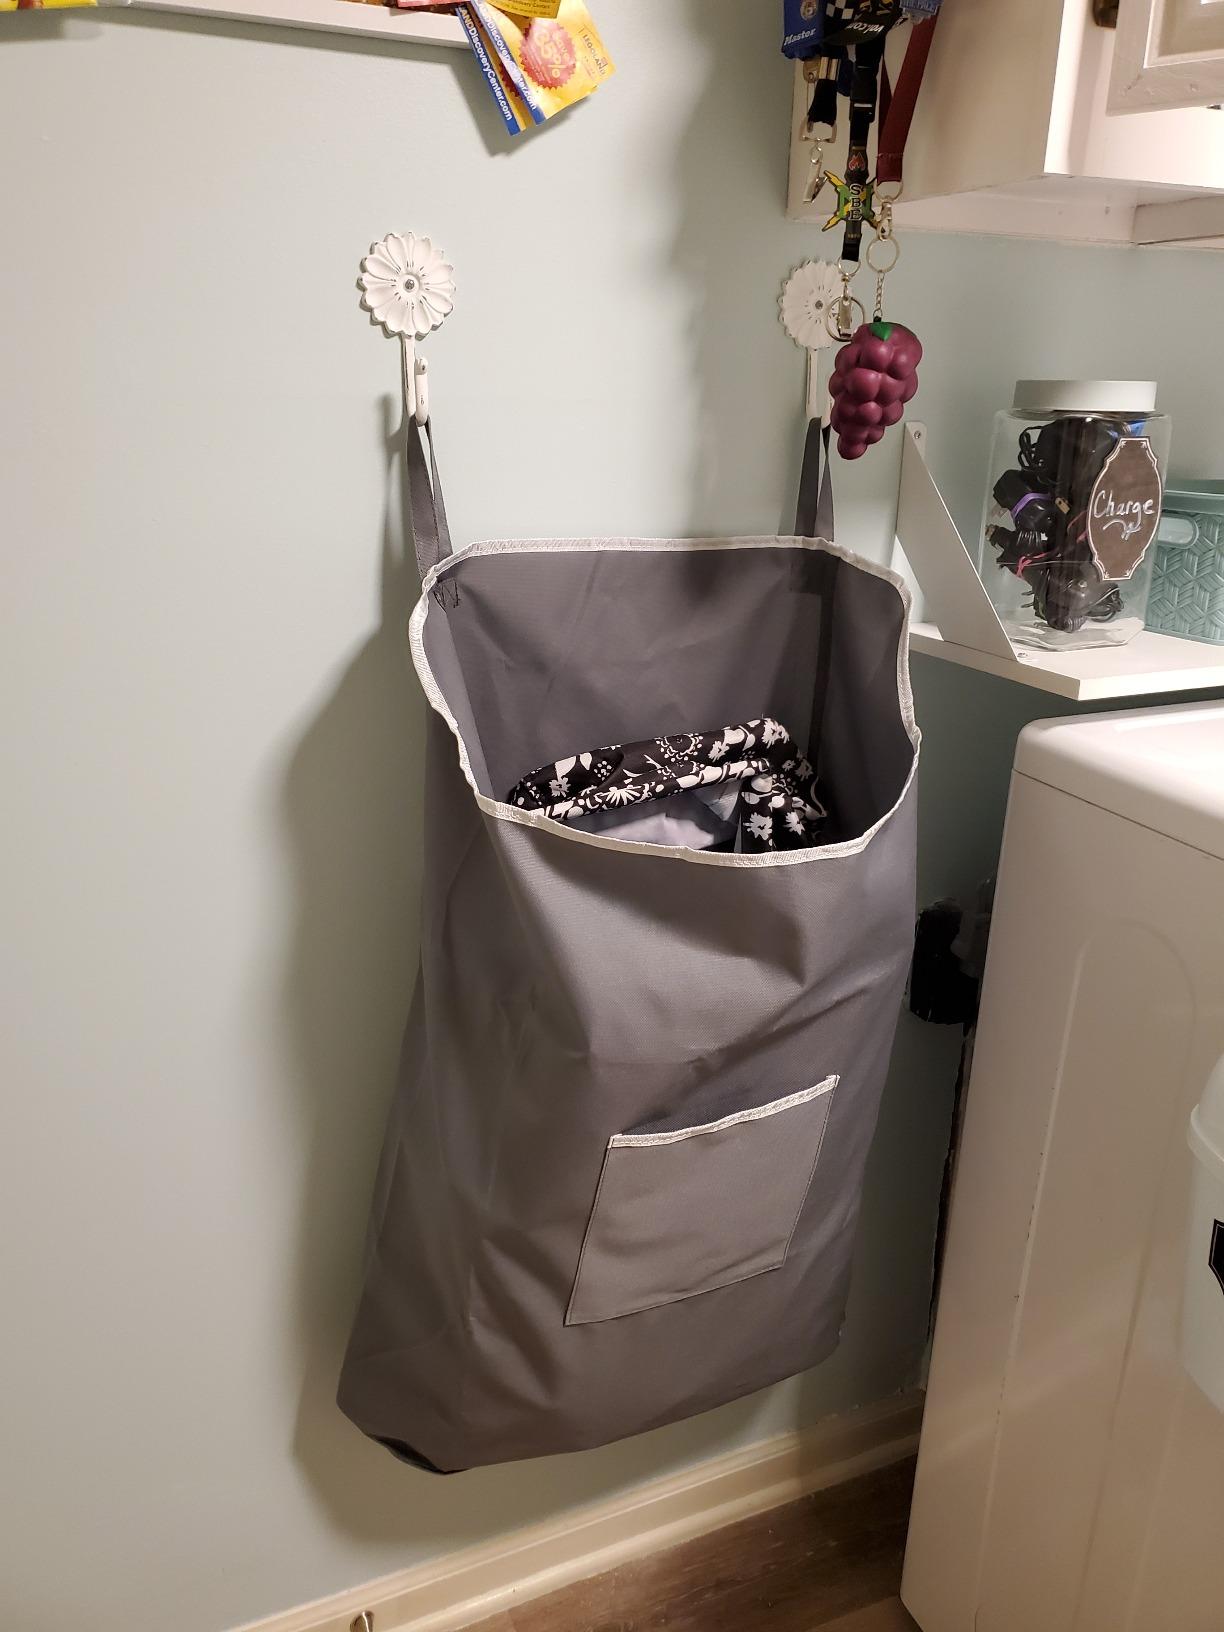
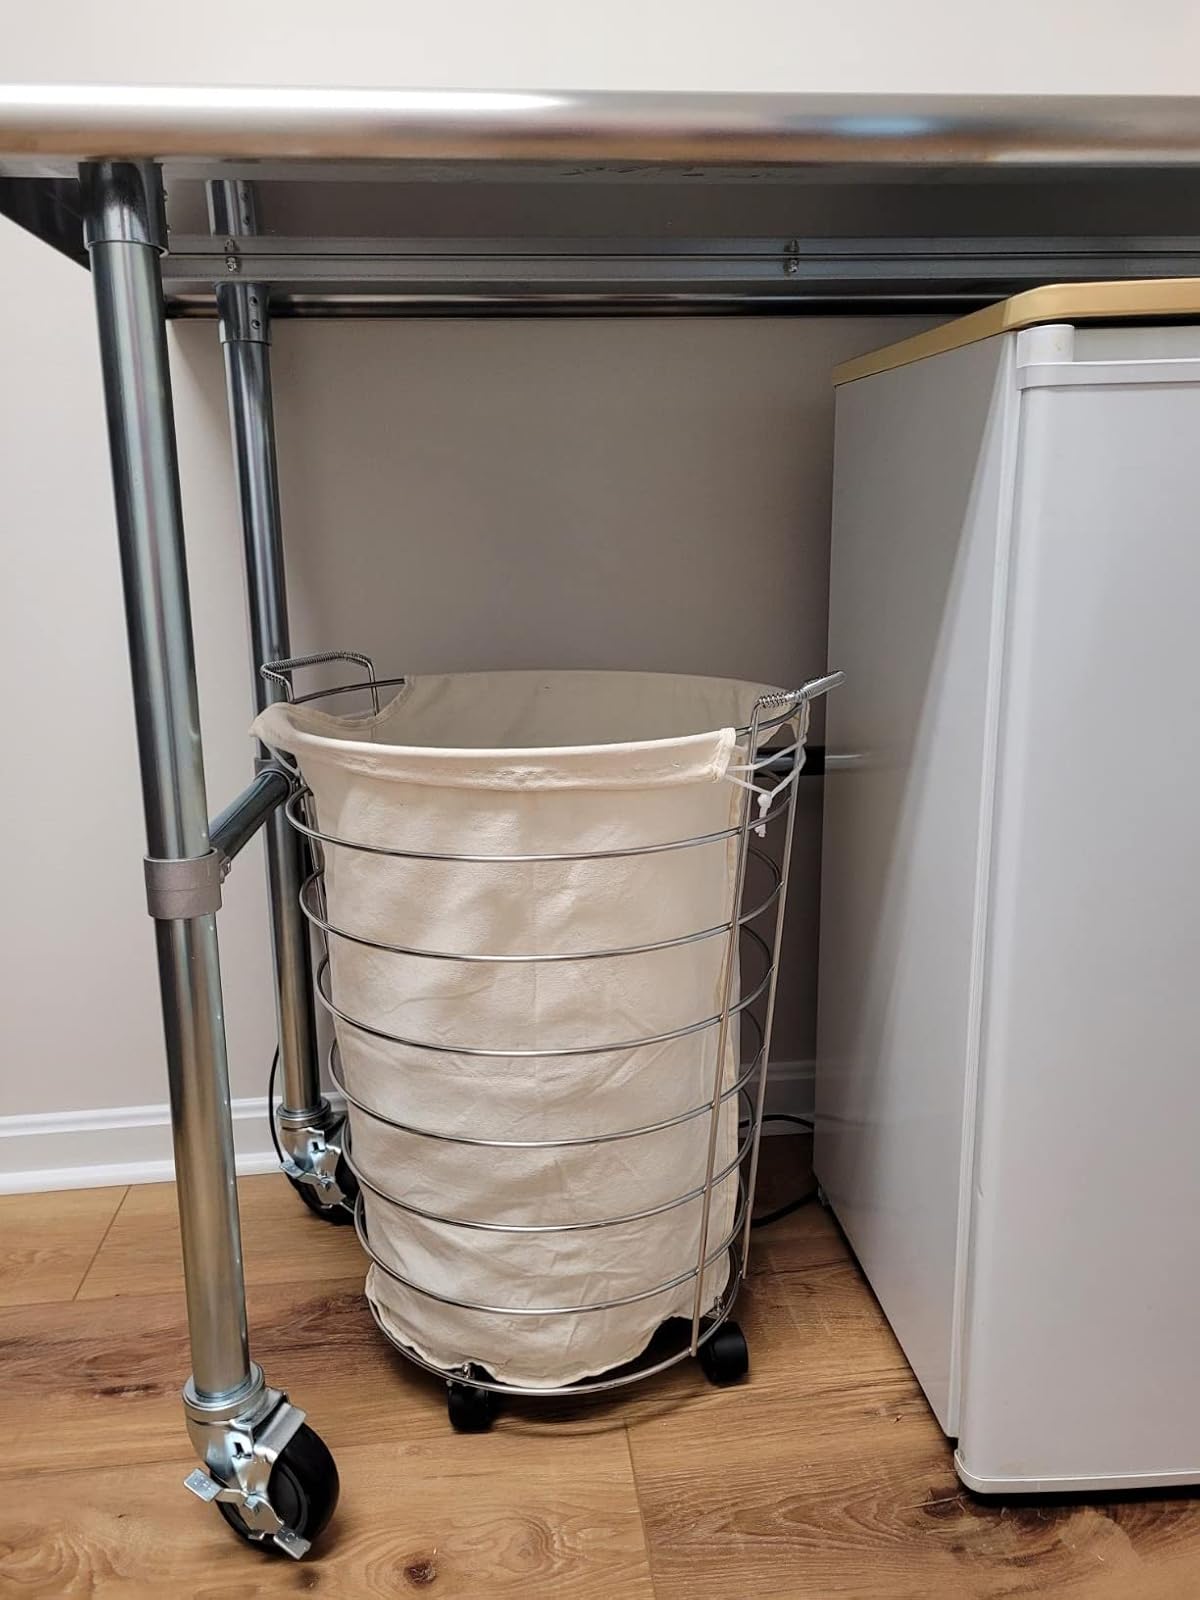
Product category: items_hamper
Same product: no